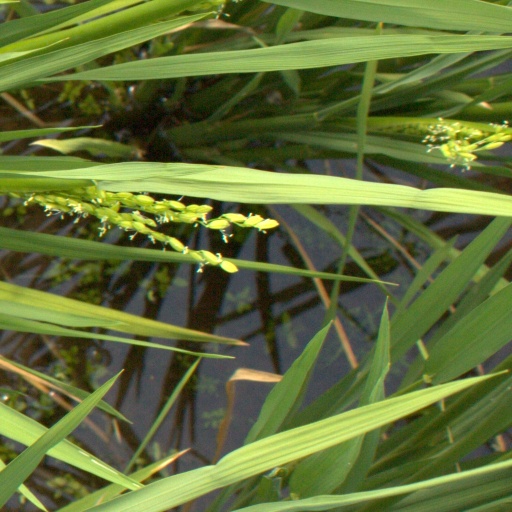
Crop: rice